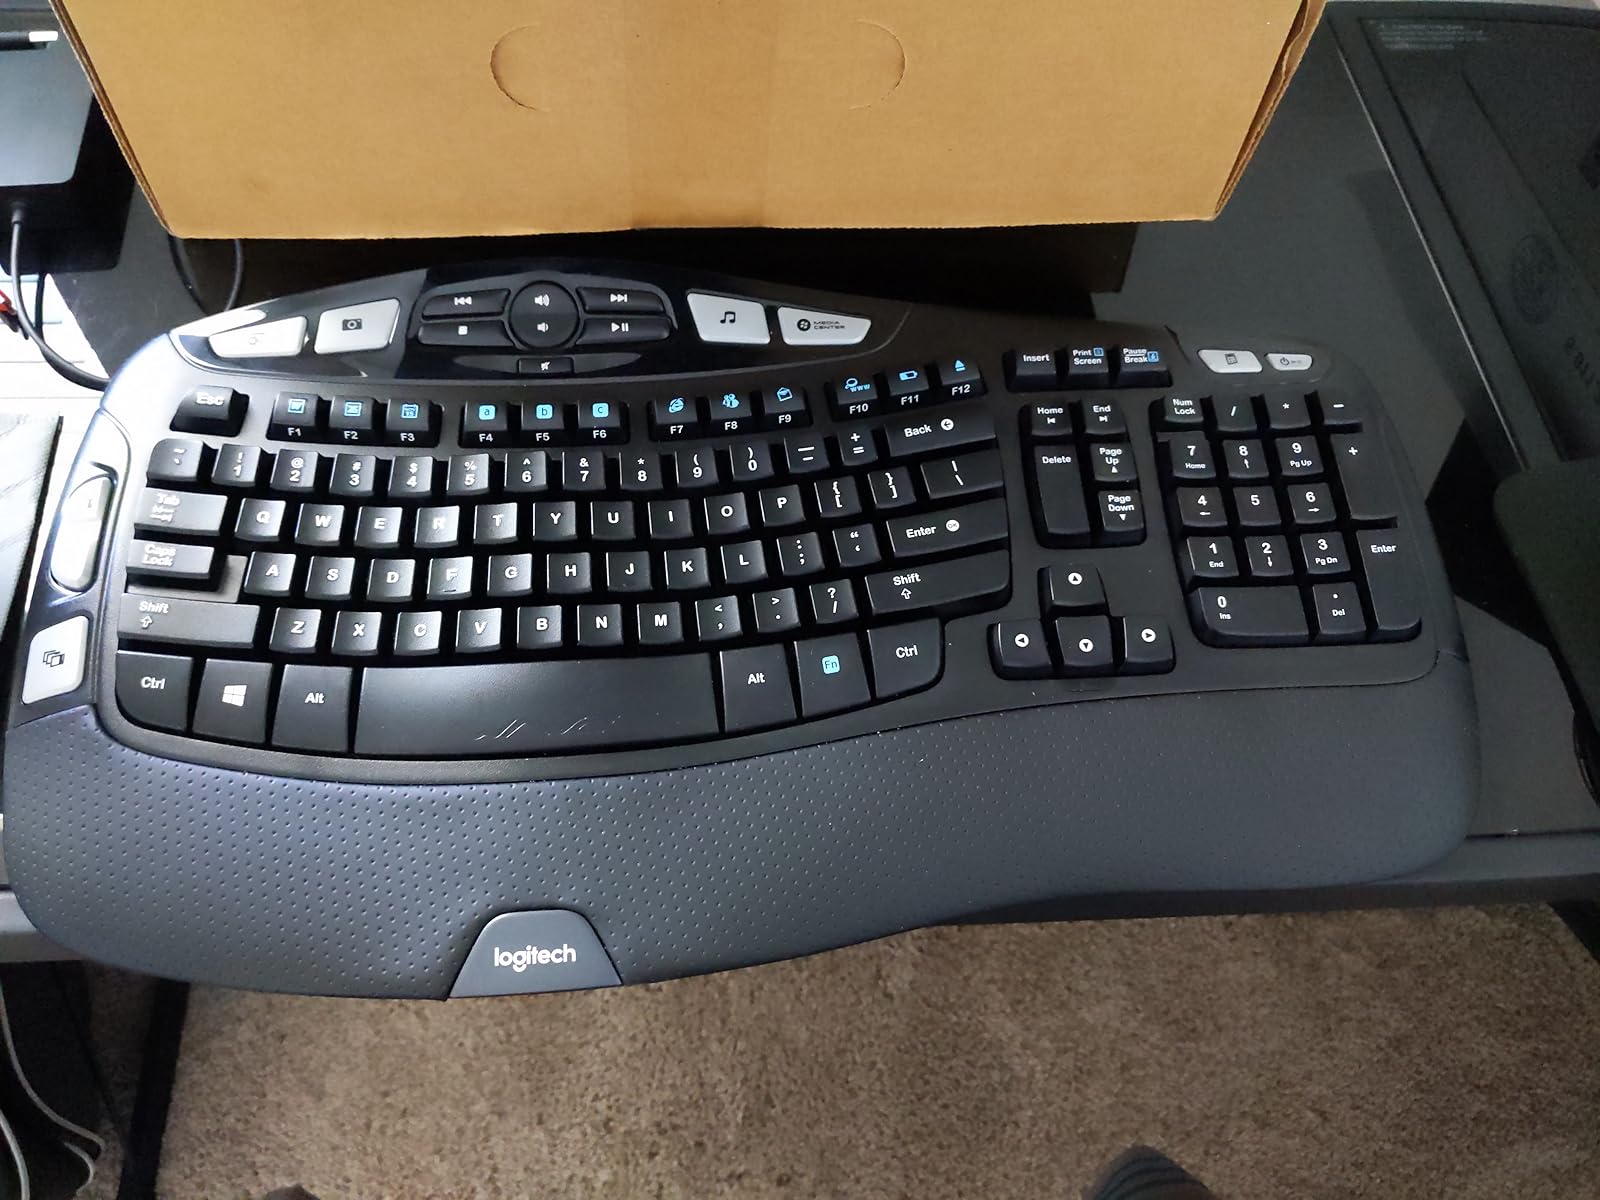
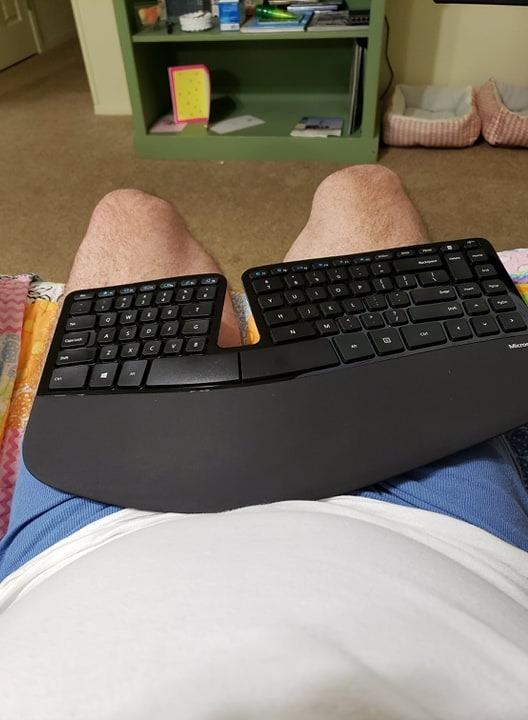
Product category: keyboard
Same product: no